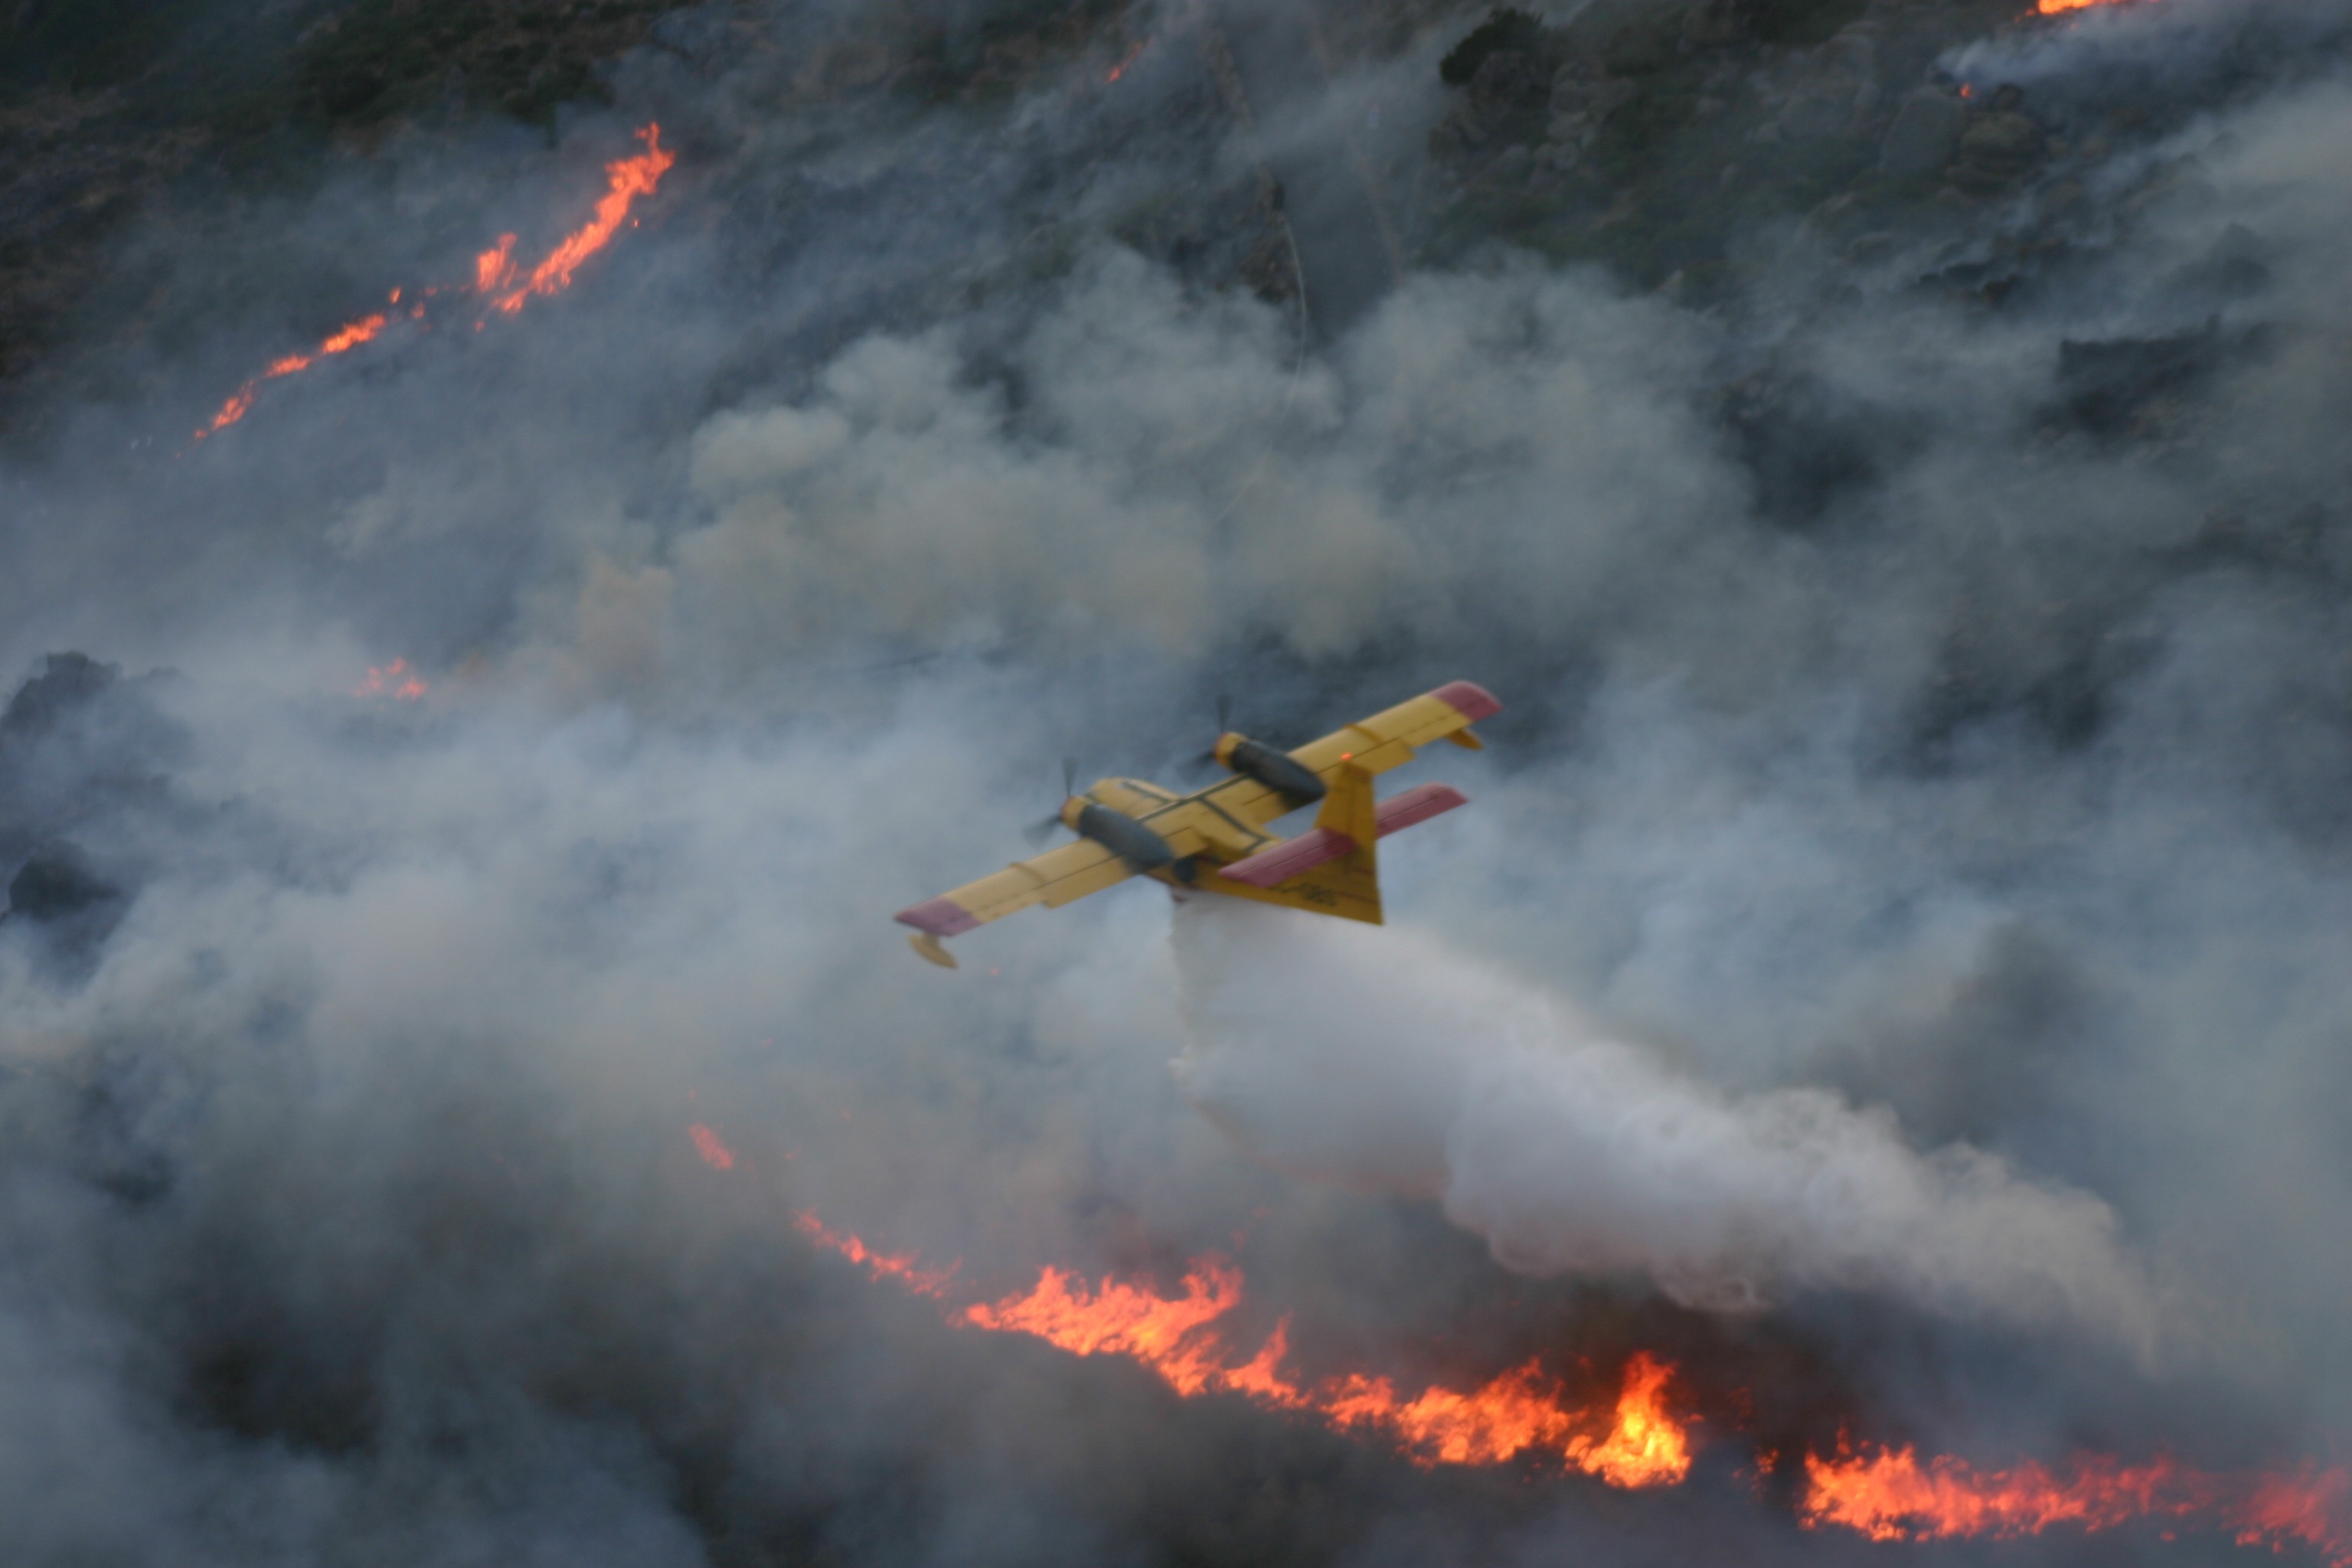
water, smoke, aircraft, vehicle, aviation, flight, fire, download, flames, seaplane, wildfire, air force, atmosphere of earth, geological phenomenon